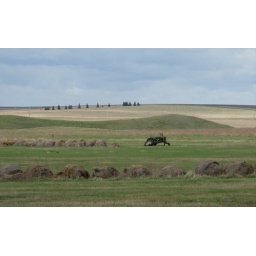
An old John Deere tractor sitting all alone in a field awaiting a restorers touch.